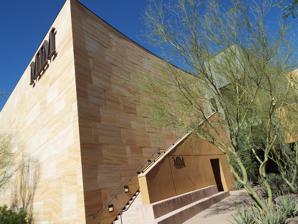
Building: Musical Instrument Museum (Phoenix)
Country: United States of America
Year built: 2010
Museum in Phoenix, Arizona Musical Instrument Museum Established April 2010 Location 4725 E. Mayo Boulevard, Phoenix, Arizona Coordinates 33°40′03″N 111°58′43″W / 33.667454°N 111.978671°W / 33.667454; -111.978671 Type musical instruments Website MIM.org The Musical Instrument Museum ( MIM ) is located in Phoenix, Arizona . Opened in April 2010, it is the largest museum of its type in the world. The collection of over 15,000 musical instruments and associated objects includes examples from nearly 200 countries and territories, representing every inhabited continent. Some larger countries such as the United States , Mexico , India , China , and Brazil have multiple displays with subsections for different types of ethnic, folk , and tribal music. Overview Main entrance to MIM Street view of MIM The Museum was founded by Robert J. Ulrich , former CEO and chairman of Target Corporation . A collector of African art and a world museum enthusiast, Ulrich and his friend Marc Felix originated the idea after a visit to the Musical Instrument Museum in Brussels, Belgium . The design of the museum benefited as well from the consultation of the Musée de la Musique in Paris modernised in 1997. The contemporary building covers approximately 200,000 square-feet, with two floors of galleries. The museum was built at a cost of over US$250 million . The exhibit for each country features a flat-screen high-resolution video showing local musicians performing on native instruments. Visitors can listen to the performances through a wireless device with headphones that is activated automatically when an exhibit is being observed. The facility contains a 299-seat theater for concerts, which are held primarily after regular hours. Joshua Bell recorded his album "French Impressions" in the theater in 2011. There is also a cafe with both indoor and outdoor seating. A large number of musical artists have appeared at MIM, including Martha Reeves , Lyle Lovett , Wanda Jackson , Jordin Sparks , Ronnie Spector , Altan , Ramsey Lewis , and George Benson . Layout First floor of the Musical Instrument Museum Musical instruments hanging from the ceiling Floor representing the countries exhibited in the museum Child banging a "Gong" in the Experience Gallery Ground Floor The Artist Gallery – Instruments, video concert footage, photographs, performance outfits, and other special items linked to notable musicians and music innovators. The gallery has included exhibits for musical artists such as Elvis Presley , Pablo Casals , John Lennon , King Sunny Adé , Taylor Swift , and many others from around the world. The Experience Gallery – MIM's Experience Gallery invites guests of all ages to touch, play, and hear a changing array of instruments from many different cultures. Guests can try their hands at new instruments such as drums, guitars, and harps. The Mechanical Music Gallery – MIM's Mechanical Music Gallery features a selection of musical instruments such as player pianos, mechanical zithers, and cylinder music boxes that, by definition, “play themselves.” The Target Gallery – The Target Gallery complements the museum's permanent collection with traveling shows, special engagements, and changing exhibitions. The Conservation Lab – Seen through a large viewing window, MIM's Conservation Lab gives guests a behind-the-scenes glimpse at collection maintenance and preservation. Café Allegro – Café Allegro serves a daily-changing menu of foods. Stations feature global cuisine, local and regional dishes, grilled specialties, freshly made soups and salads, and desserts. Museum Store – The Museum Store is open daily to the public during museum hours and offers gift cards, a selection of books and CDs, instruments, handmade gifts and other musical things. MIM Music Theater – This concert hall offers an array of concerts by artists from every corner of the globe. The PNC Bank Family Center – MIM's Family Center is a peaceful space for families with little ones to take a break and play. The room includes seating areas, tables, a family restroom, a nursing room, toys, books, and plenty of space for kids to play. Upper Level MIM's collection is presented in Geographical Galleries that focus on five major world regions. Here it contains ethnic, tribal, and folk musical instruments or musical instruments from various parts of the world, These are: The Africa and Middle East gallery, which displays instruments and artifacts from sub-Saharan, North African, and Middle Eastern nations. The Asia and Oceania gallery, which features instruments from countries and island groups in five sub-galleries devoted to regions of East Asia, South Asia, Southeast Asia, Oceania, and Central Asia and the Caucasus. The Europe gallery, where guests encounter instruments ranging from an antique charter horn and a foot-operated drum kit to a child's vessel flute. The Latin America gallery, which features instruments and ensembles displayed in three sub-galleries: South America; Central America and Mexico; and the Caribbean. The United States/Canada gallery, where guests can observe an array of instruments that shaped the North American musical landscape, including the Appalachian dulcimer, sousaphone, ukulele, and electric guitar. Special exhibits focus on American musical-instrument manufacturers, including Fender, Martin, and Steinway. The Collier STEM Gallery, where guests may experience "How Science Brings Music to Life" featuring a deconstructed Stratocaster guitar and displays explaining soundwaves, amplitude, frequency, wavelength, and timbre. Museum galleries The museum is a collection of instruments and exhibits including geographic galleries that focus on the five major world regions. Gong A Sanxian from China A Tonggu (1900) from China A Surbahar from India A Gong (1850) from Malaysia A Dragon Khuur from Mongolia Theremin , RCA AR-1264, USA A Dhodro Banam (1800) from Nepal A Phet Banam (1880) from Nepal A Cuatro (c. 1900–1915) from Ciales, Puerto Rico A Puerto Rican Güiro A Tiple Requinto (1880) from Puerto Rico A Model C Parlor Grand Piano (1886) from the United States A Nickelodean Piano Player from the United States Cambodia exhibit Mongolia exhibit. The costume depicts the underworld deity Erlik Khan . Puerto Rico exhibit Singapore exhibit Fender/Rhodes keyboard – USA exhibit Ella Fitzgerald sheet music for Route 66 – USA exhibit Autographed harmonica collection – USA exhibit Martin guitar shop – USA exhibit Sax family of instruments – Europe exhibit Czech accordion – Europe exhibit Gong collection – Asia exhibit Roland TR-808 from the United States Ancient Vietnamese drums and other percussion instruments United States marching exhibit The Artist Gallery of the Musical Instrumental Museum of Phoenix is where visitors can see the clothes worn by many singers. They can also see and hear the original instruments played by Elvis Presley, Roy Orbison, Johnny Cash, John Lennon, Carlos Santana, Tito Puente, Taylor Swift and many other artists from around the world. Clothes worn by Elvis Presley Elvis’ guitar The Roy Orbison exhibit The clothes and guitar of Johnny Cash on exhibit The Steinway piano that John Lennon used to compose the song " Imagine " Tito Puente ’s timbales on exhibit Taylor Swift ’s " Les Paul " guitar and cordless microphone Andy Summers guitar & stage outfit See also Arizona portal Music portal Musical Instrument Museum (disambiguation) List of music museums References